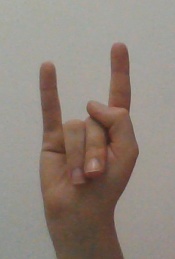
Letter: la